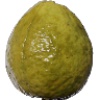
Label: guava